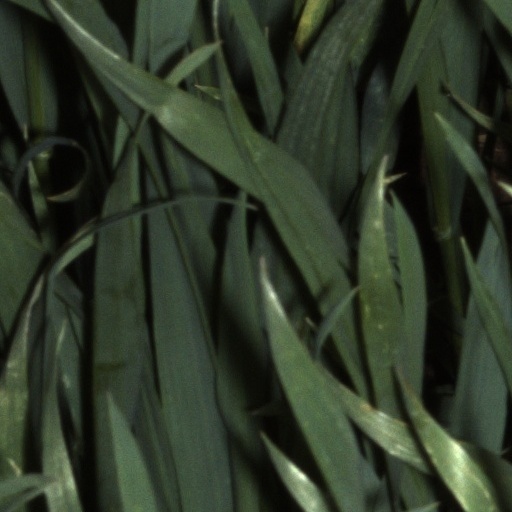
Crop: wheat